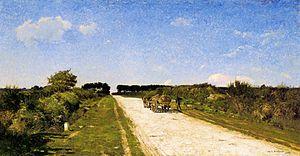
William Lamb Picknell
William Lamb Picknell, né le 23 octobre 1853 à Hinesburg et mort le 8 août 1897 à Marblehead, est un peintre paysagiste américain ayant séjourné en France.
Concarneau [kɔ̃.kaʁ.no] est une commune du département du Finistère dans la région Bretagne en France.